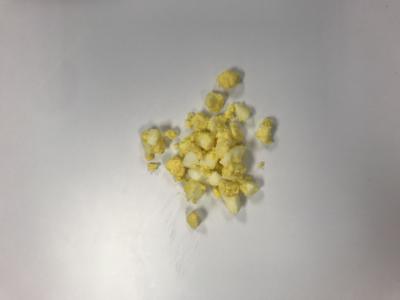
Label: generalcompost